Women in the workforce

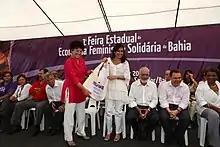
Governor of Bahia, Brazil, attending the first state women's business conference

Female decision-makers from around Europe are organized in several national and European wide networks. The networks aim to promote women in decision-making positions in politics and the economy across Europe. These networks were founded in the 1980s and are often very different from the "service clubs" founded in the early days of the century, like Soroptimist and Zontas.